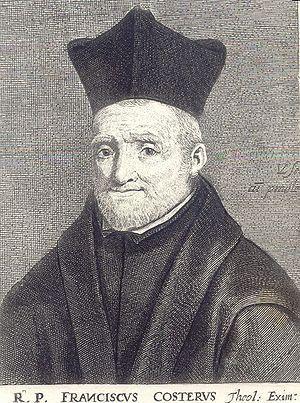
François De Costere, né le 15 juin 1532 à Malines et décédé le 9 décembre 1619 à Bruxelles, est un jésuite brabançon, écrivain spirituel et prédicateur, appelé le Marteau des hérétiques pour ses succès dans les controverses avec les Protestants. Il mourut en odeur de sainteté.